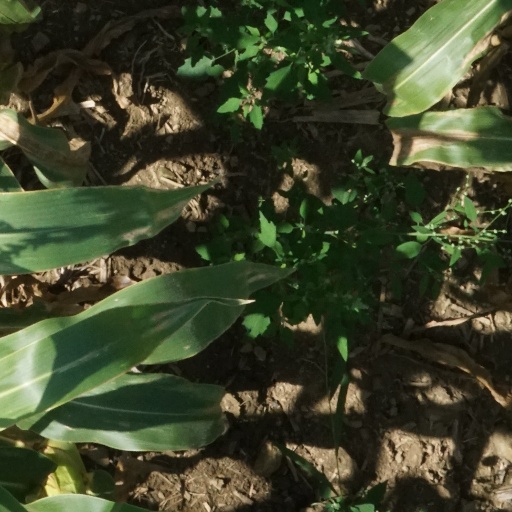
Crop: maize; corn